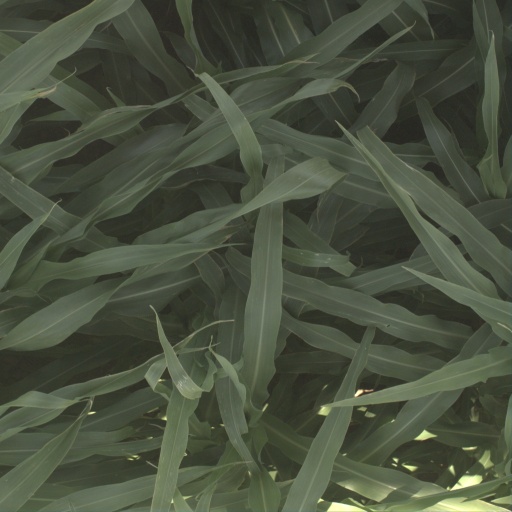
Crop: sorghum